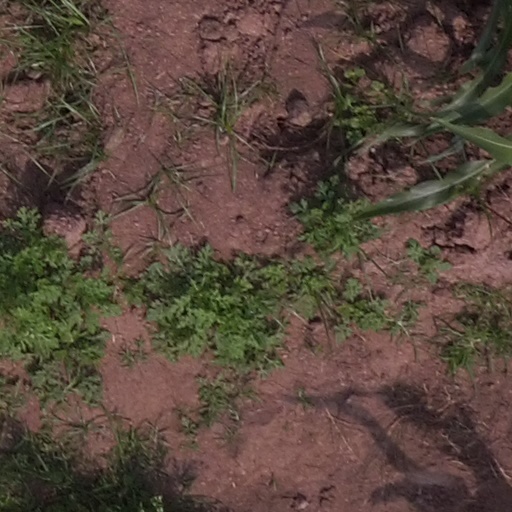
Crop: maize; corn